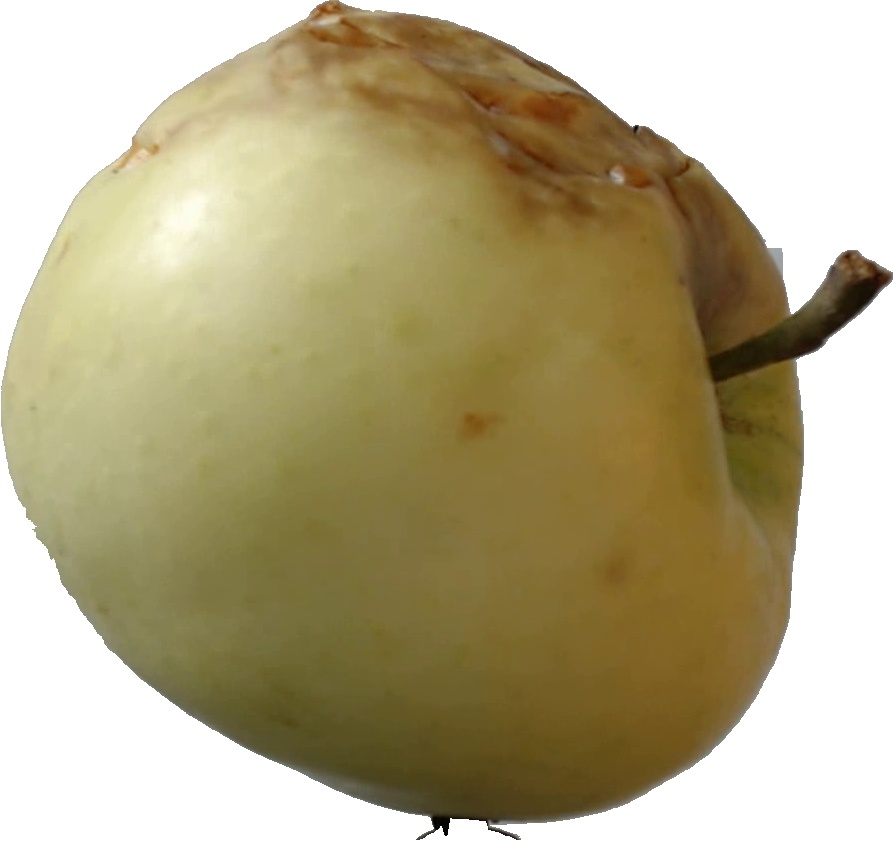
Label: apple_hit_1